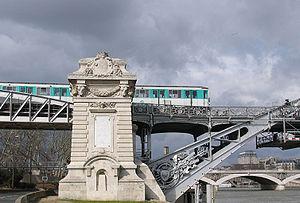
Le viaduc d'Austerlitz est un pont ferroviaire qui franchit la Seine à Paris, réalisé par l'entreprise Eiffel ; il est emprunté par les rames de la ligne 5 du métro de Paris. Il est inscrit au titre des monuments historiques par arrêté du 12 juin 1986.